Ahmet Altan

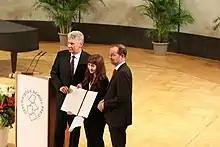
Yasemin Çongar accepts the Geschwister Scholl Prize for Ahmet Altan.

During Turkey's media purge after the failed July 2016 coup d'état on 23 September 2016, Altan was arrested. He was accused of sending "subliminal messages" to encourage 2016 Turkish coup d'état attempt planners.